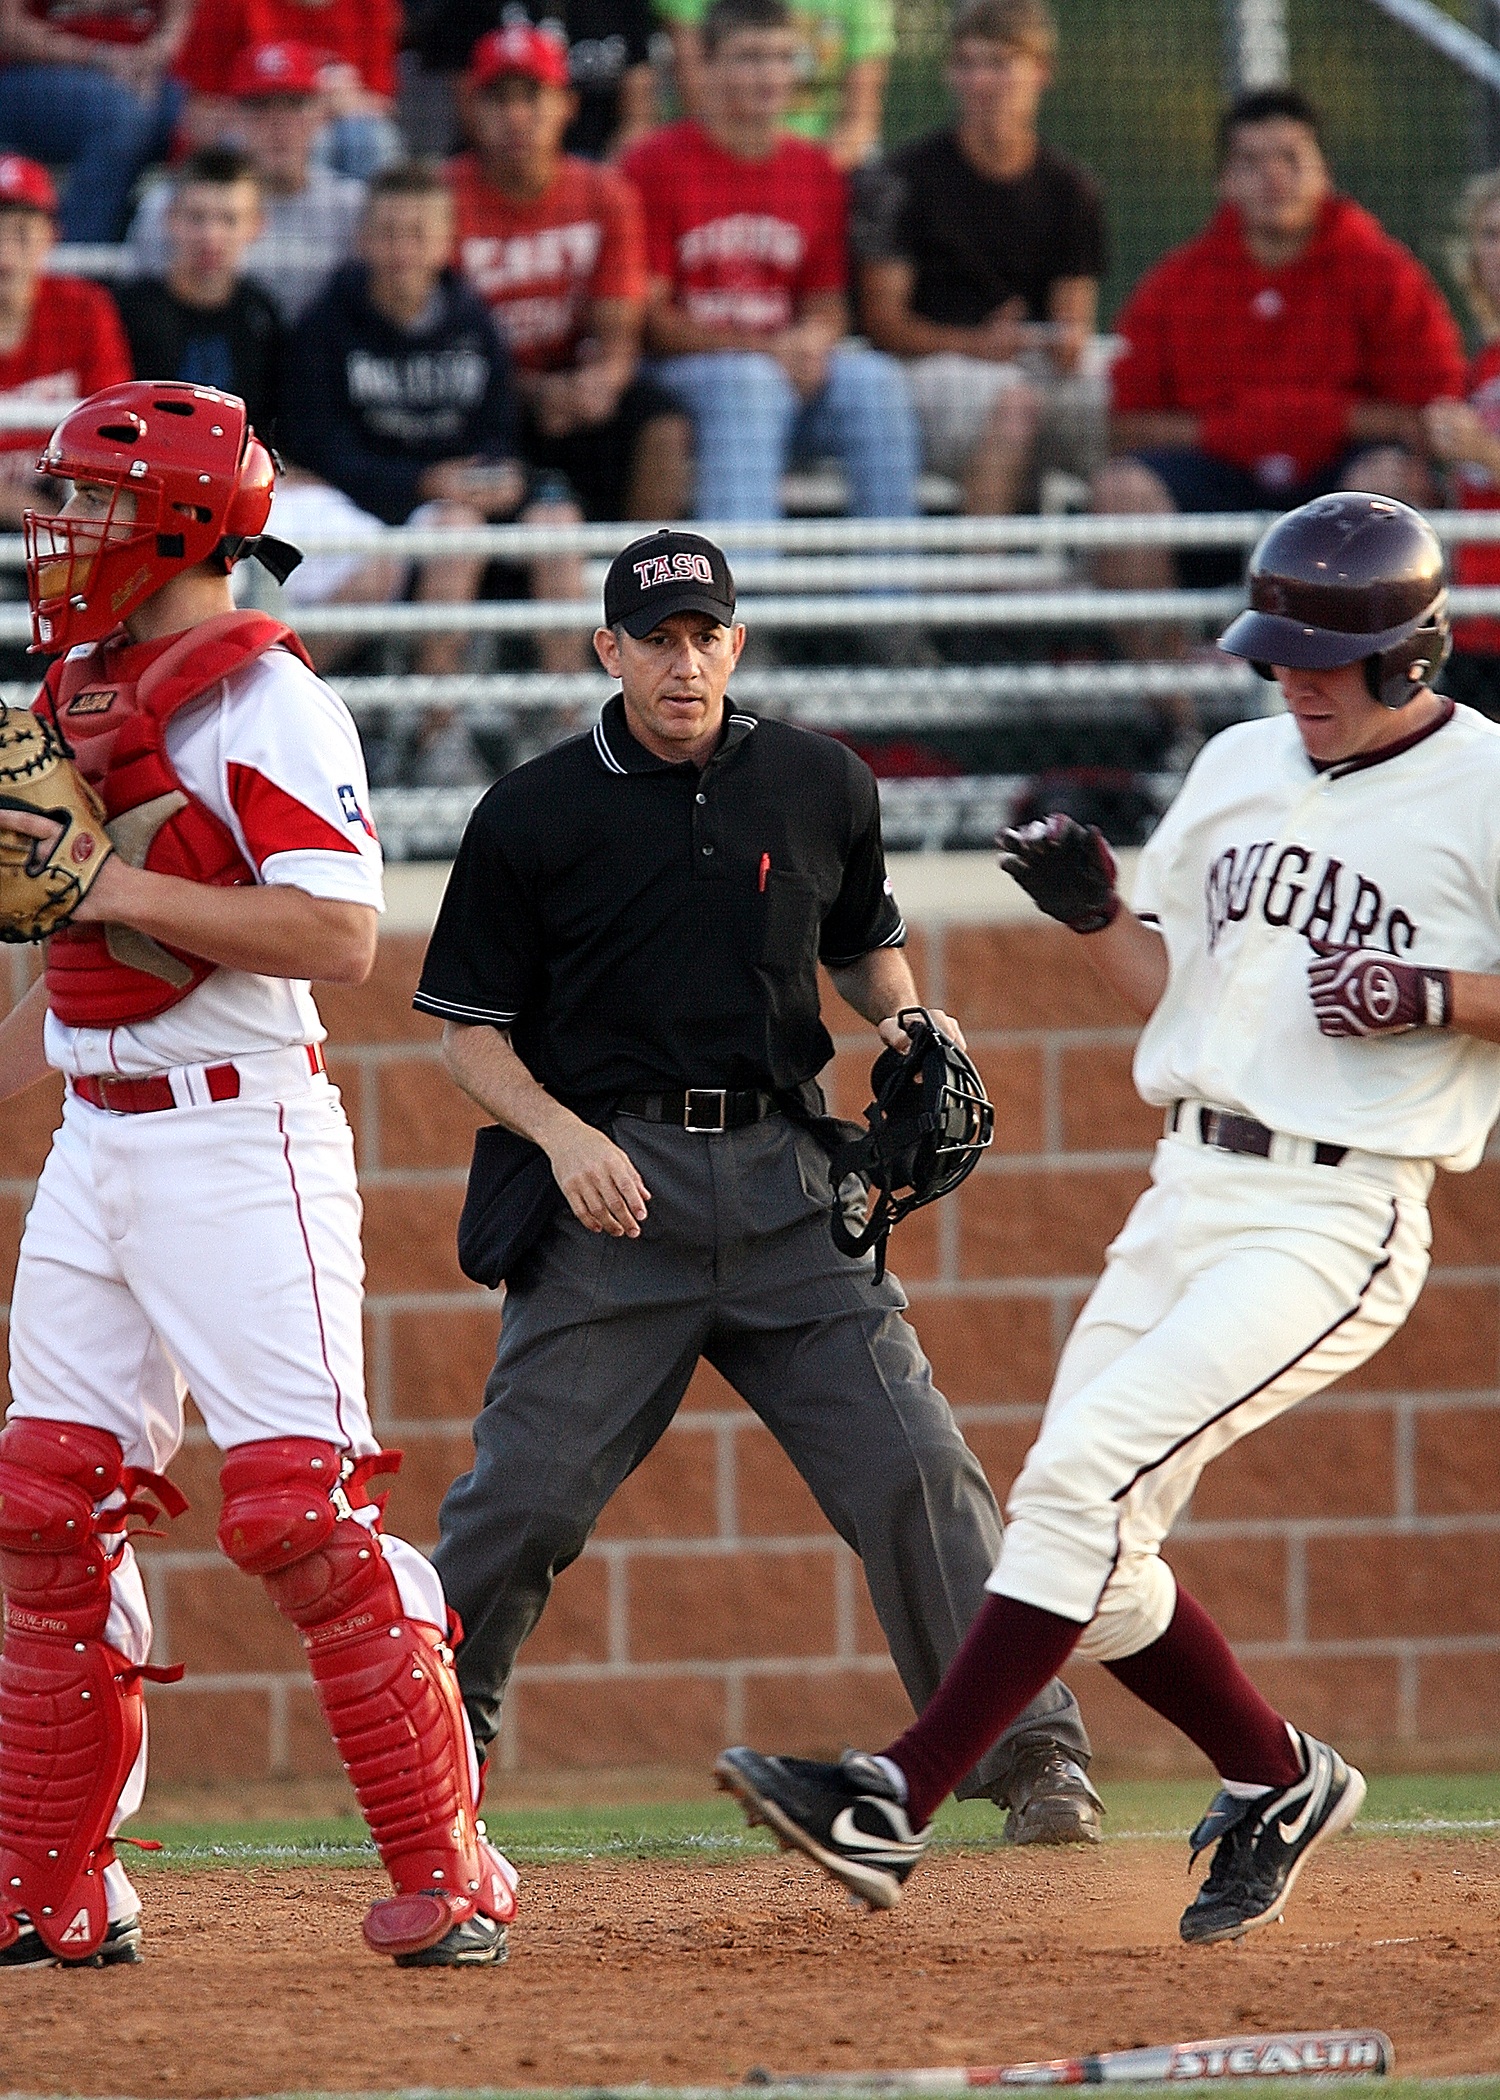
baseball, sport, field, game, play, run, action, plate, runner, player, pitch, umpire, competition, sports, pitcher, helmet, uniform, bat, base, athlete, league, baseball player, catcher, infield, ball game, scoring, team sport, infielder, college baseball, bat and ball games, baseball positions